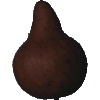
Label: pear_kaiser